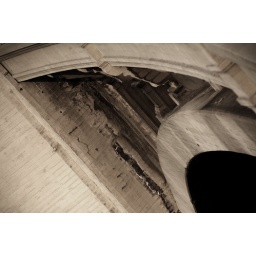
forgotten bridge hidden above a busy road